Ring-tailed lemur

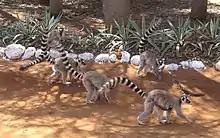
Ring-tailed lemurs are a common sight at Berenty Private Reserve in southern Madagascar.

The ring-tailed lemur is polygynandrous, although the dominant male in the troop typically breeds with more females than other males. Fighting is most common during the breeding season. A receptive female may initiate mating by presenting her backside, lifting her tail, and looking at the desired male over her shoulder. Males may inspect the female's genitals to determine receptiveness. Females typically mate within their troop, but may seek outside males.